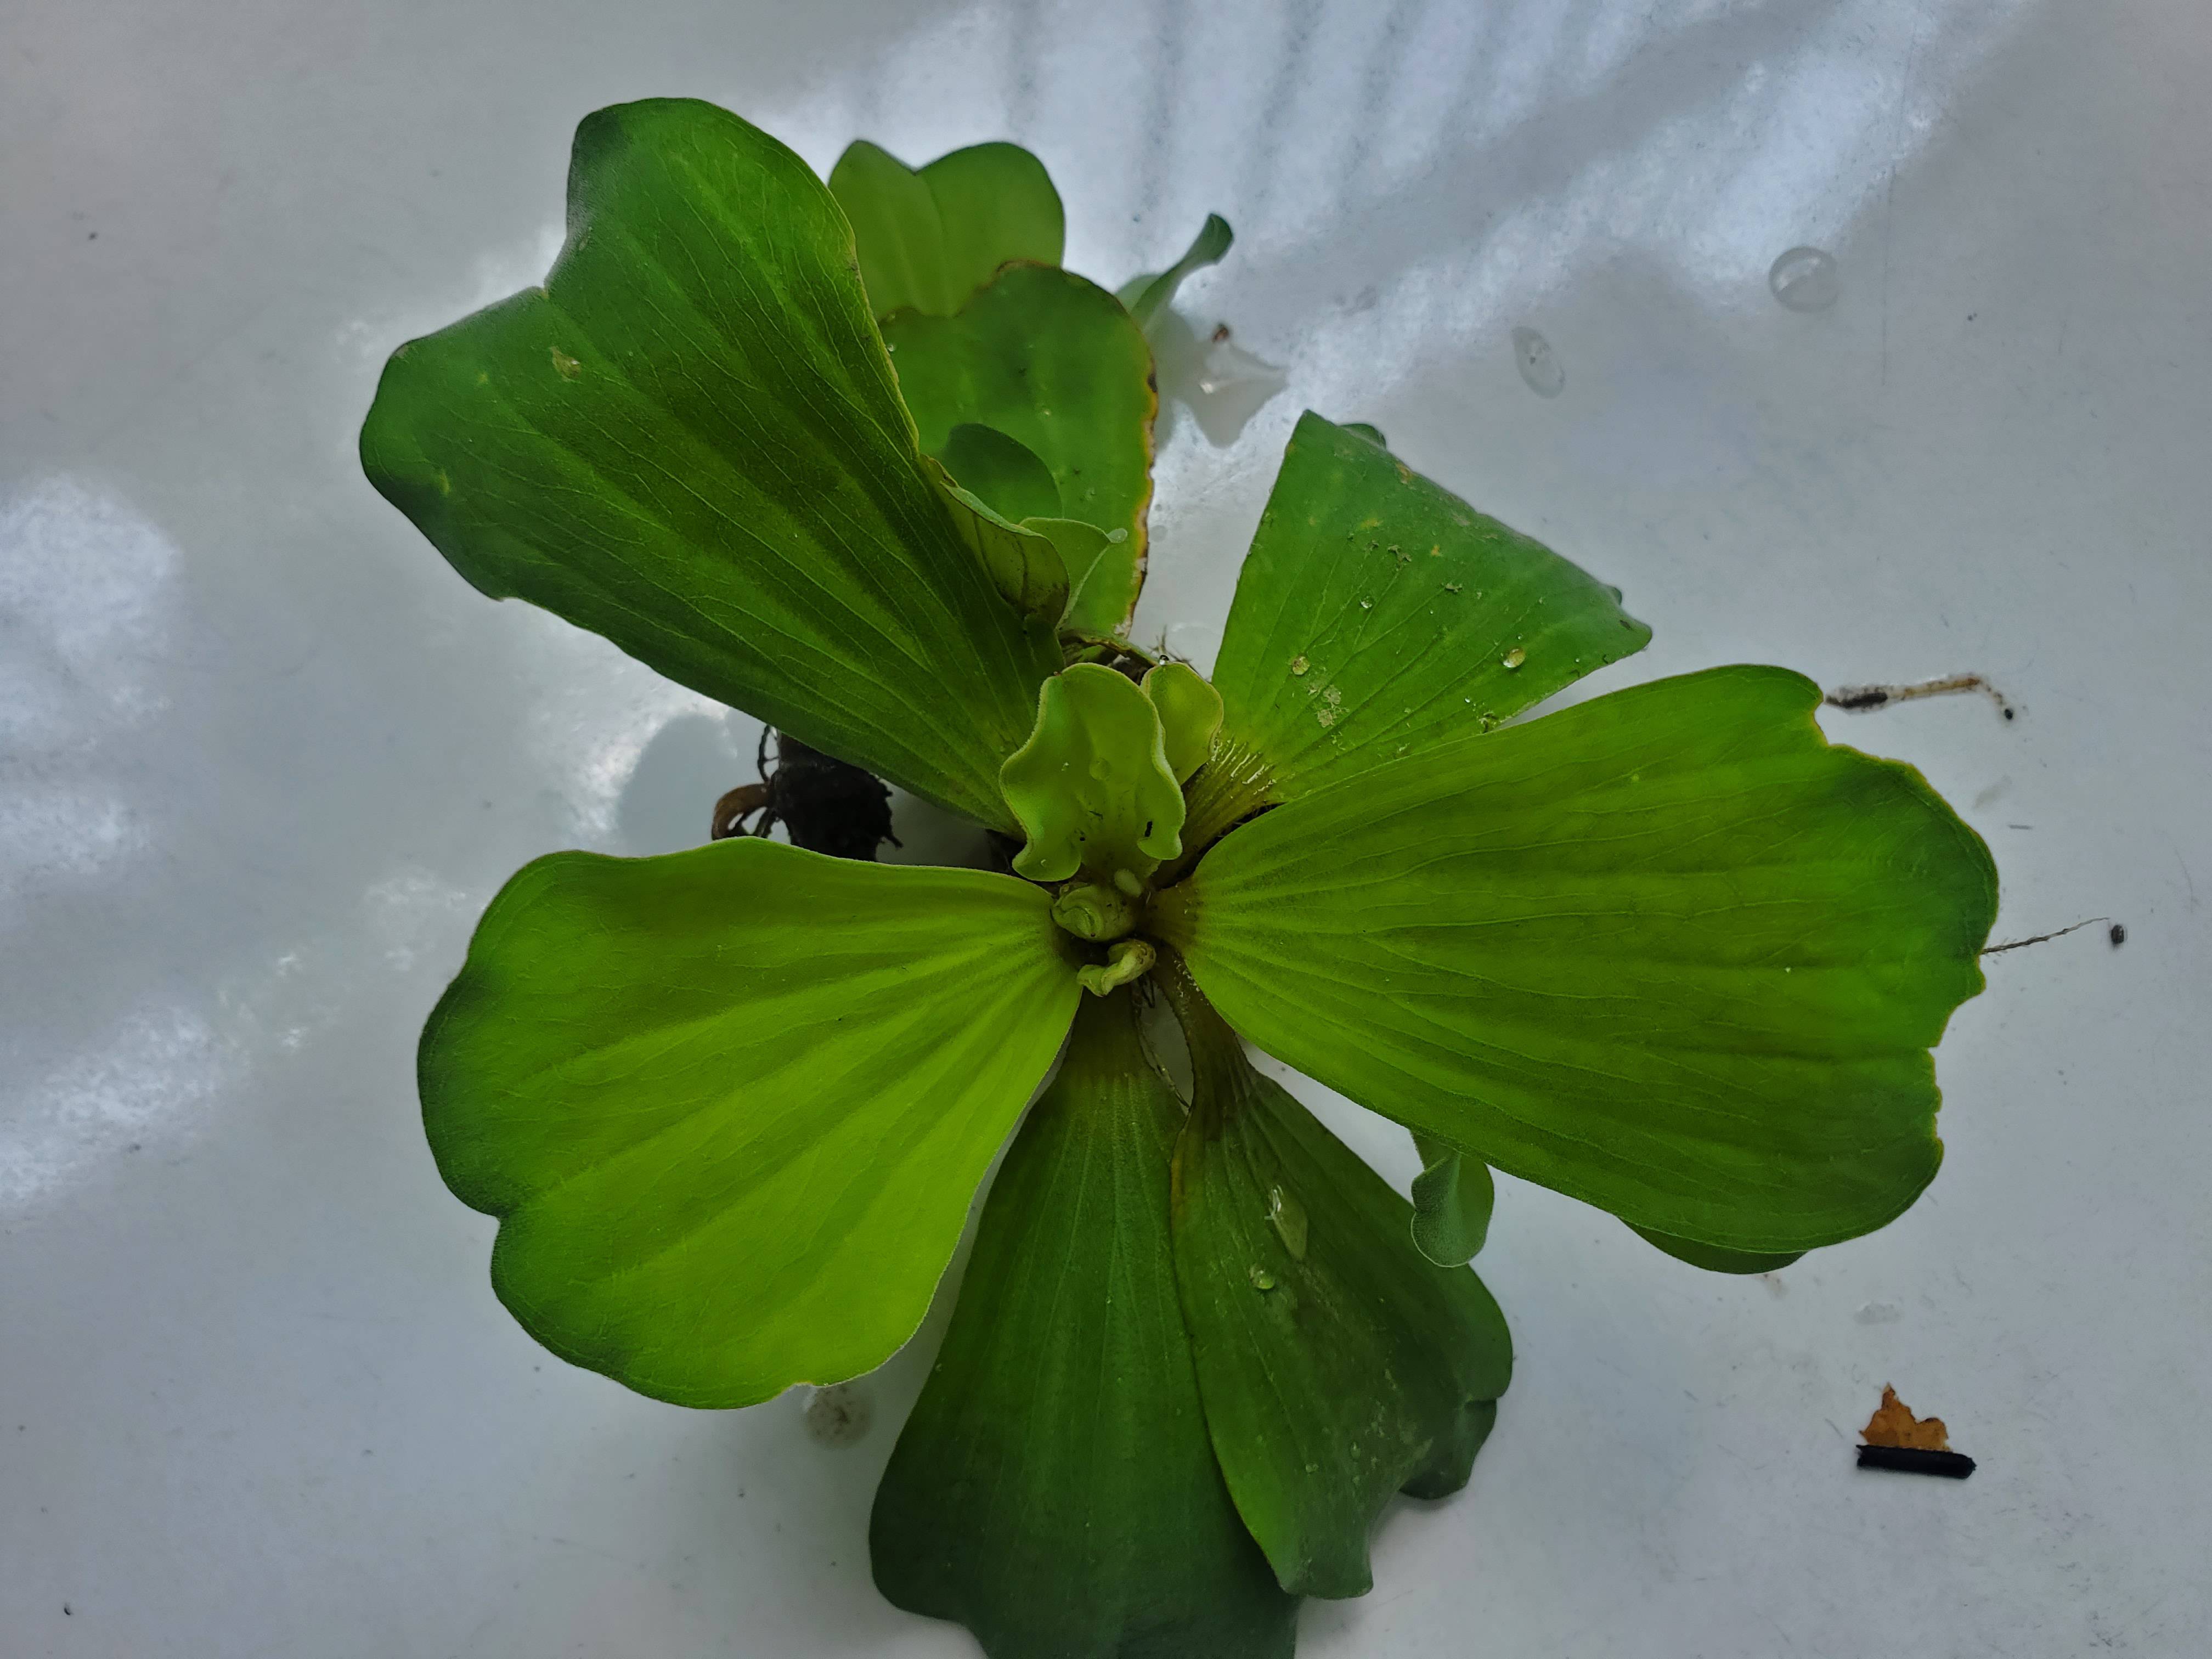
Species: Water Lettuce (Pistia stratiotes)